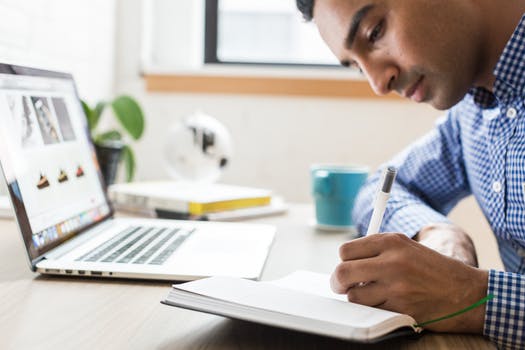
Label: No Watermark